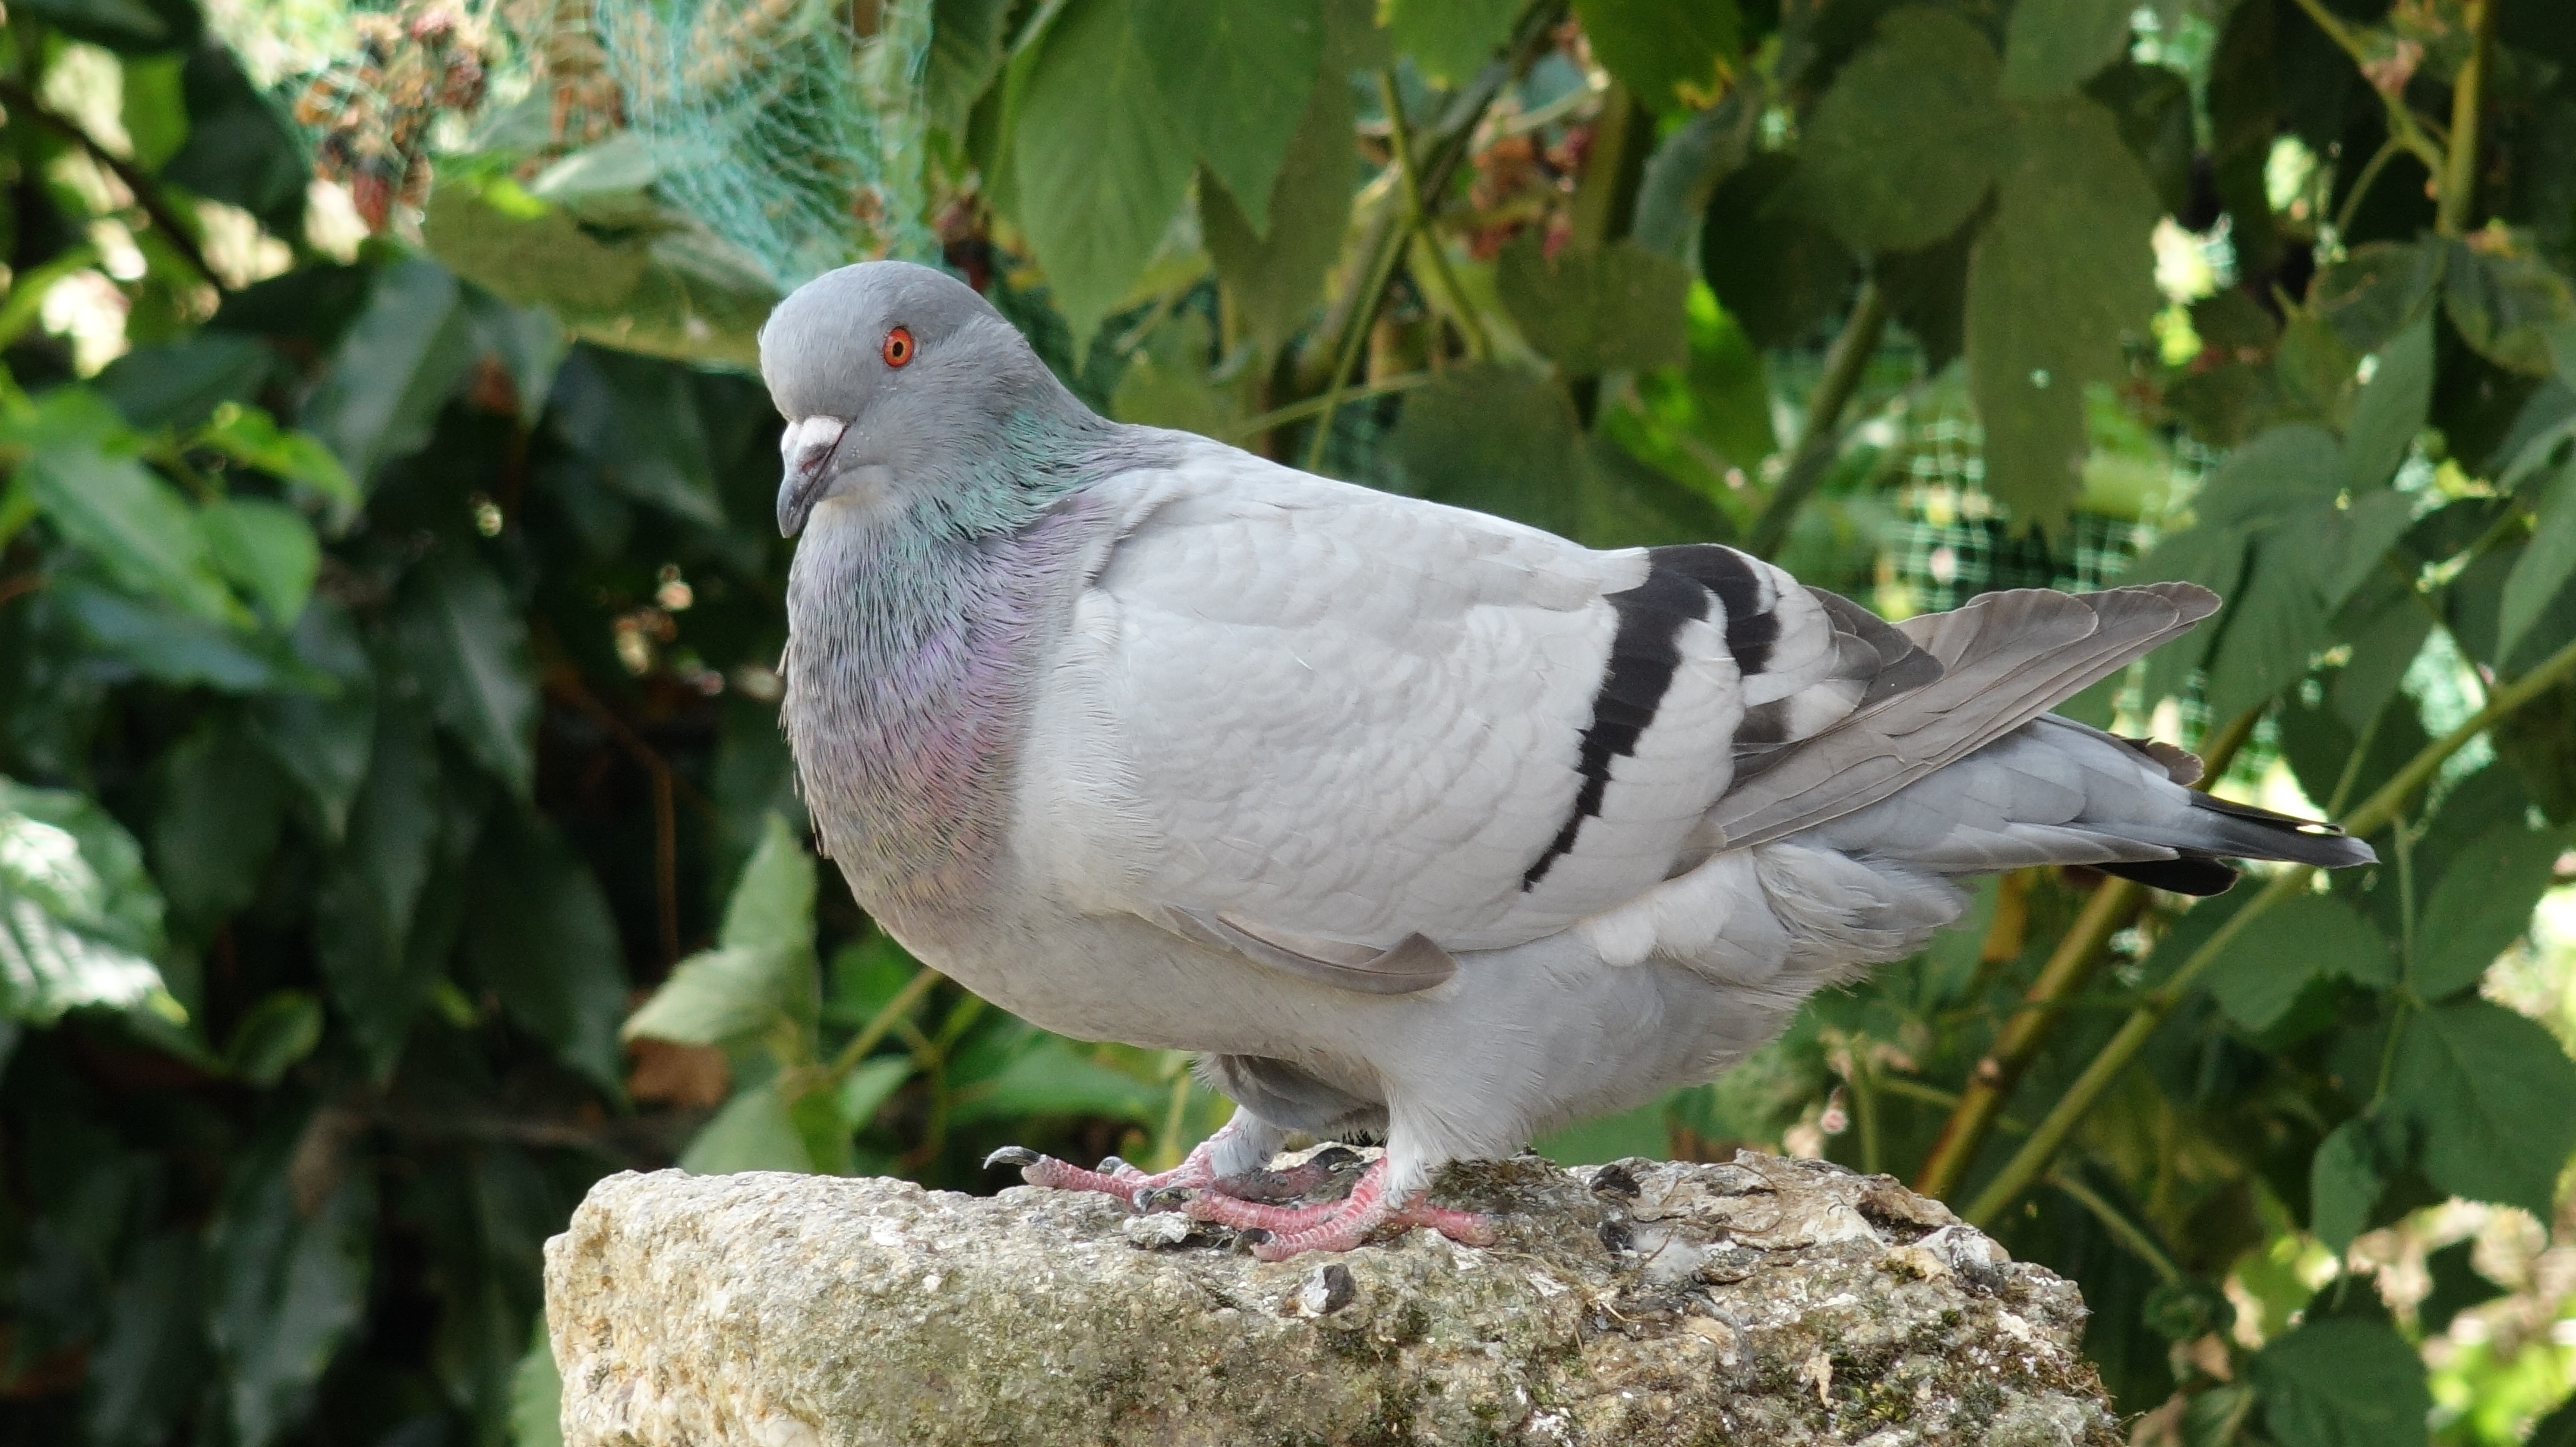
nature, bird, wildlife, standing, beak, gray, feather, fauna, plumage, ornithology, pigeon, vertebrate, pigeons and doves, stock dove